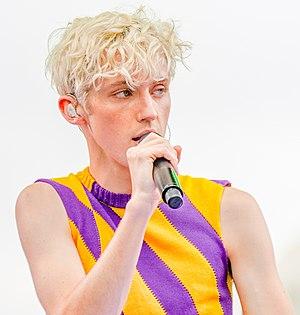
L'appellation Blancs sud-africains désigne génériquement les Sud-Africains issus de l'immigration européenne du XVIIᵉ au XXᵉ siècles. Elle se répartit principalement entre deux groupes ethno-culturels, les Afrikaners, descendants uniquement des pionniers germano-néerlandais et français de langue afrikaans et les Anglo-sud-africains de langue anglaise.
Troye Sivan Mellet, simplement connu comme Troye Sivan, est un auteur-compositeur-interprète, acteur et ancien youtubeur australien, né le 5 juin 1995 à Johannesburg en Afrique du Sud.